Ter Sámi

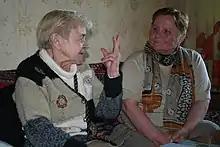

In the end of the 19th century, there were six Ter Sámi villages in the eastern part of the Kola Peninsula, with a total population of approximately 450. In 2004, there were approximately 100 ethnic Ter Sámi of whom two elderly persons speak the language; the rest have shifted their language to Russian.